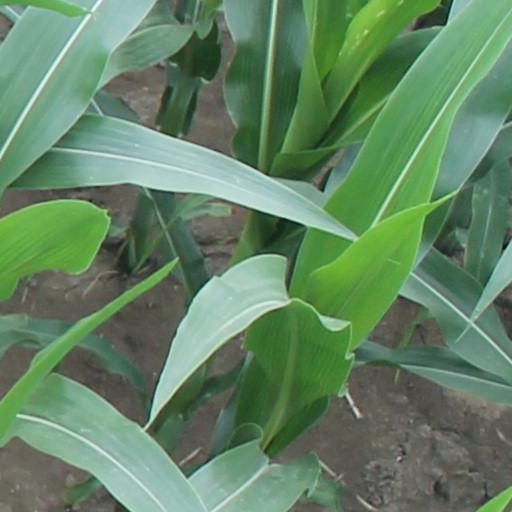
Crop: maize; corn